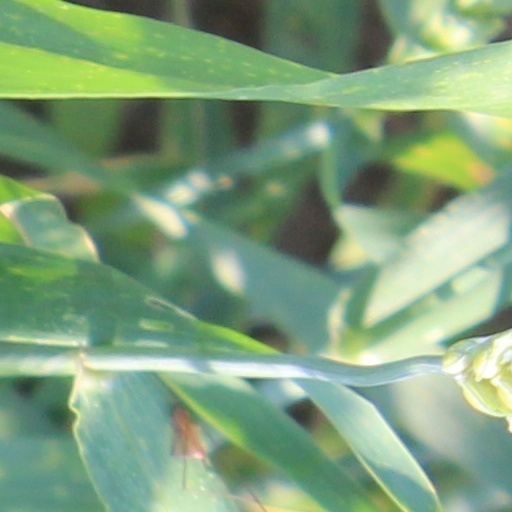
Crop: wheat